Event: Nepal Earthquake
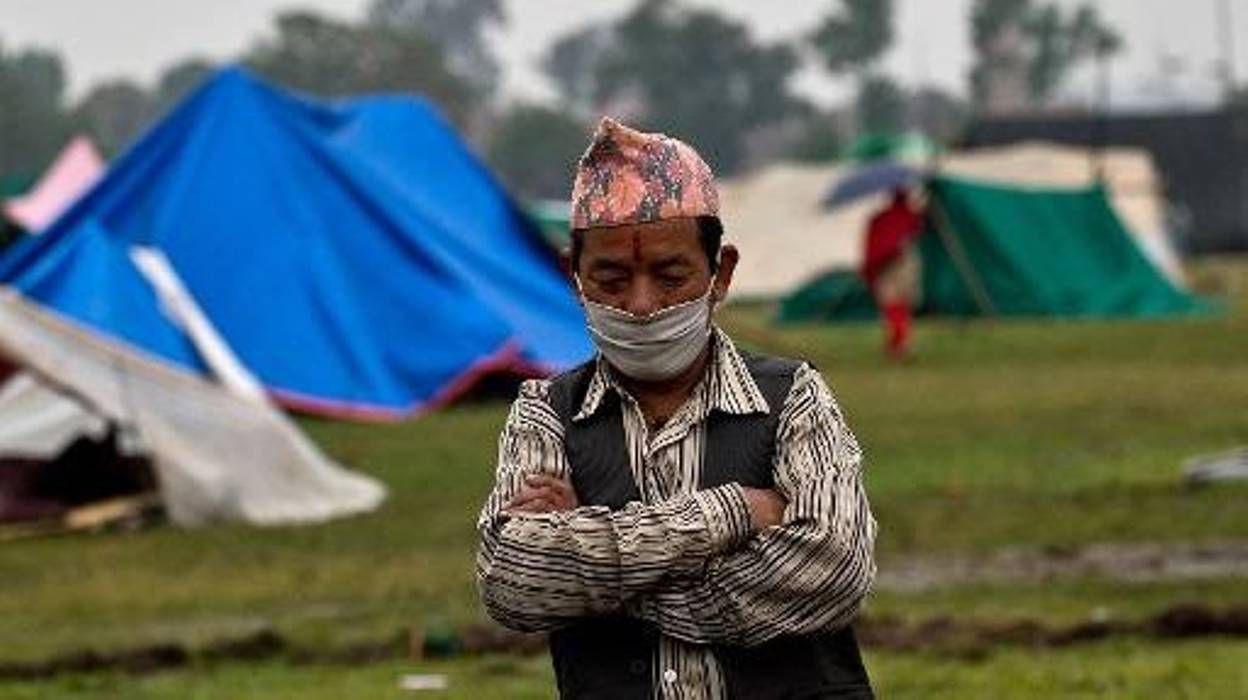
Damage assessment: no_damage